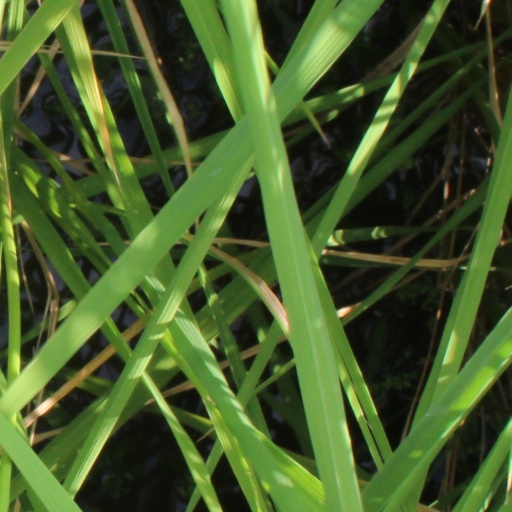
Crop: rice